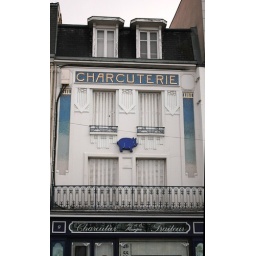
A blue pig in Epernay